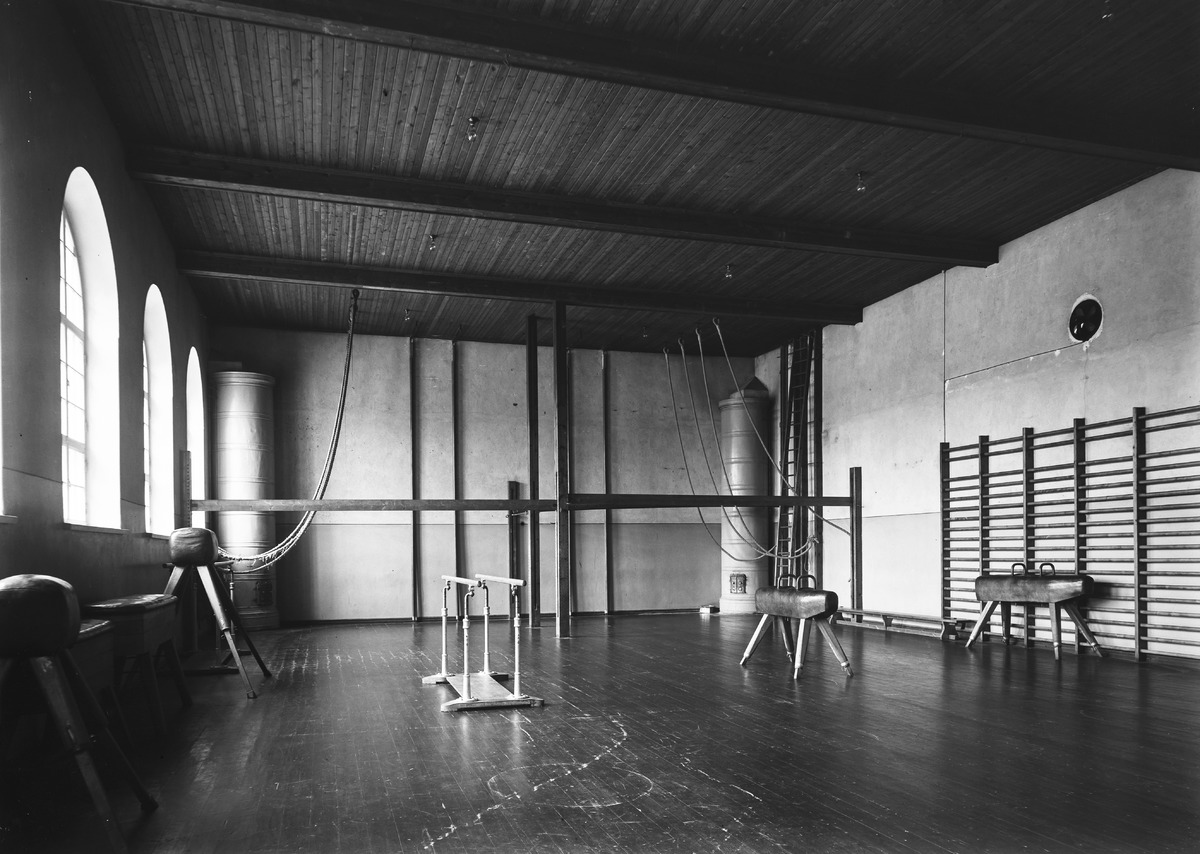
Oulun lyseon voimistelusali
Gymnastics hall of Oulu lyceum
sisällön kuvaus: Oulun lyseon sisätiloja 28.4.1932. Voimistelusali. content description: Interior of Oulu lyceum on April 28, 1932. Gymnastics hall.
Vuosi: 1932
Paikka: Suomi, Oulu, Suomi, Pohjois-Pohjanmaa, Oulu
Aiheet: Oulun lyseo; sisäkuva; lyseot; liikunta; koulurakennukset; liikuntatilat; Oulu lyceum; lyceum; school building; exercise; gymnasium